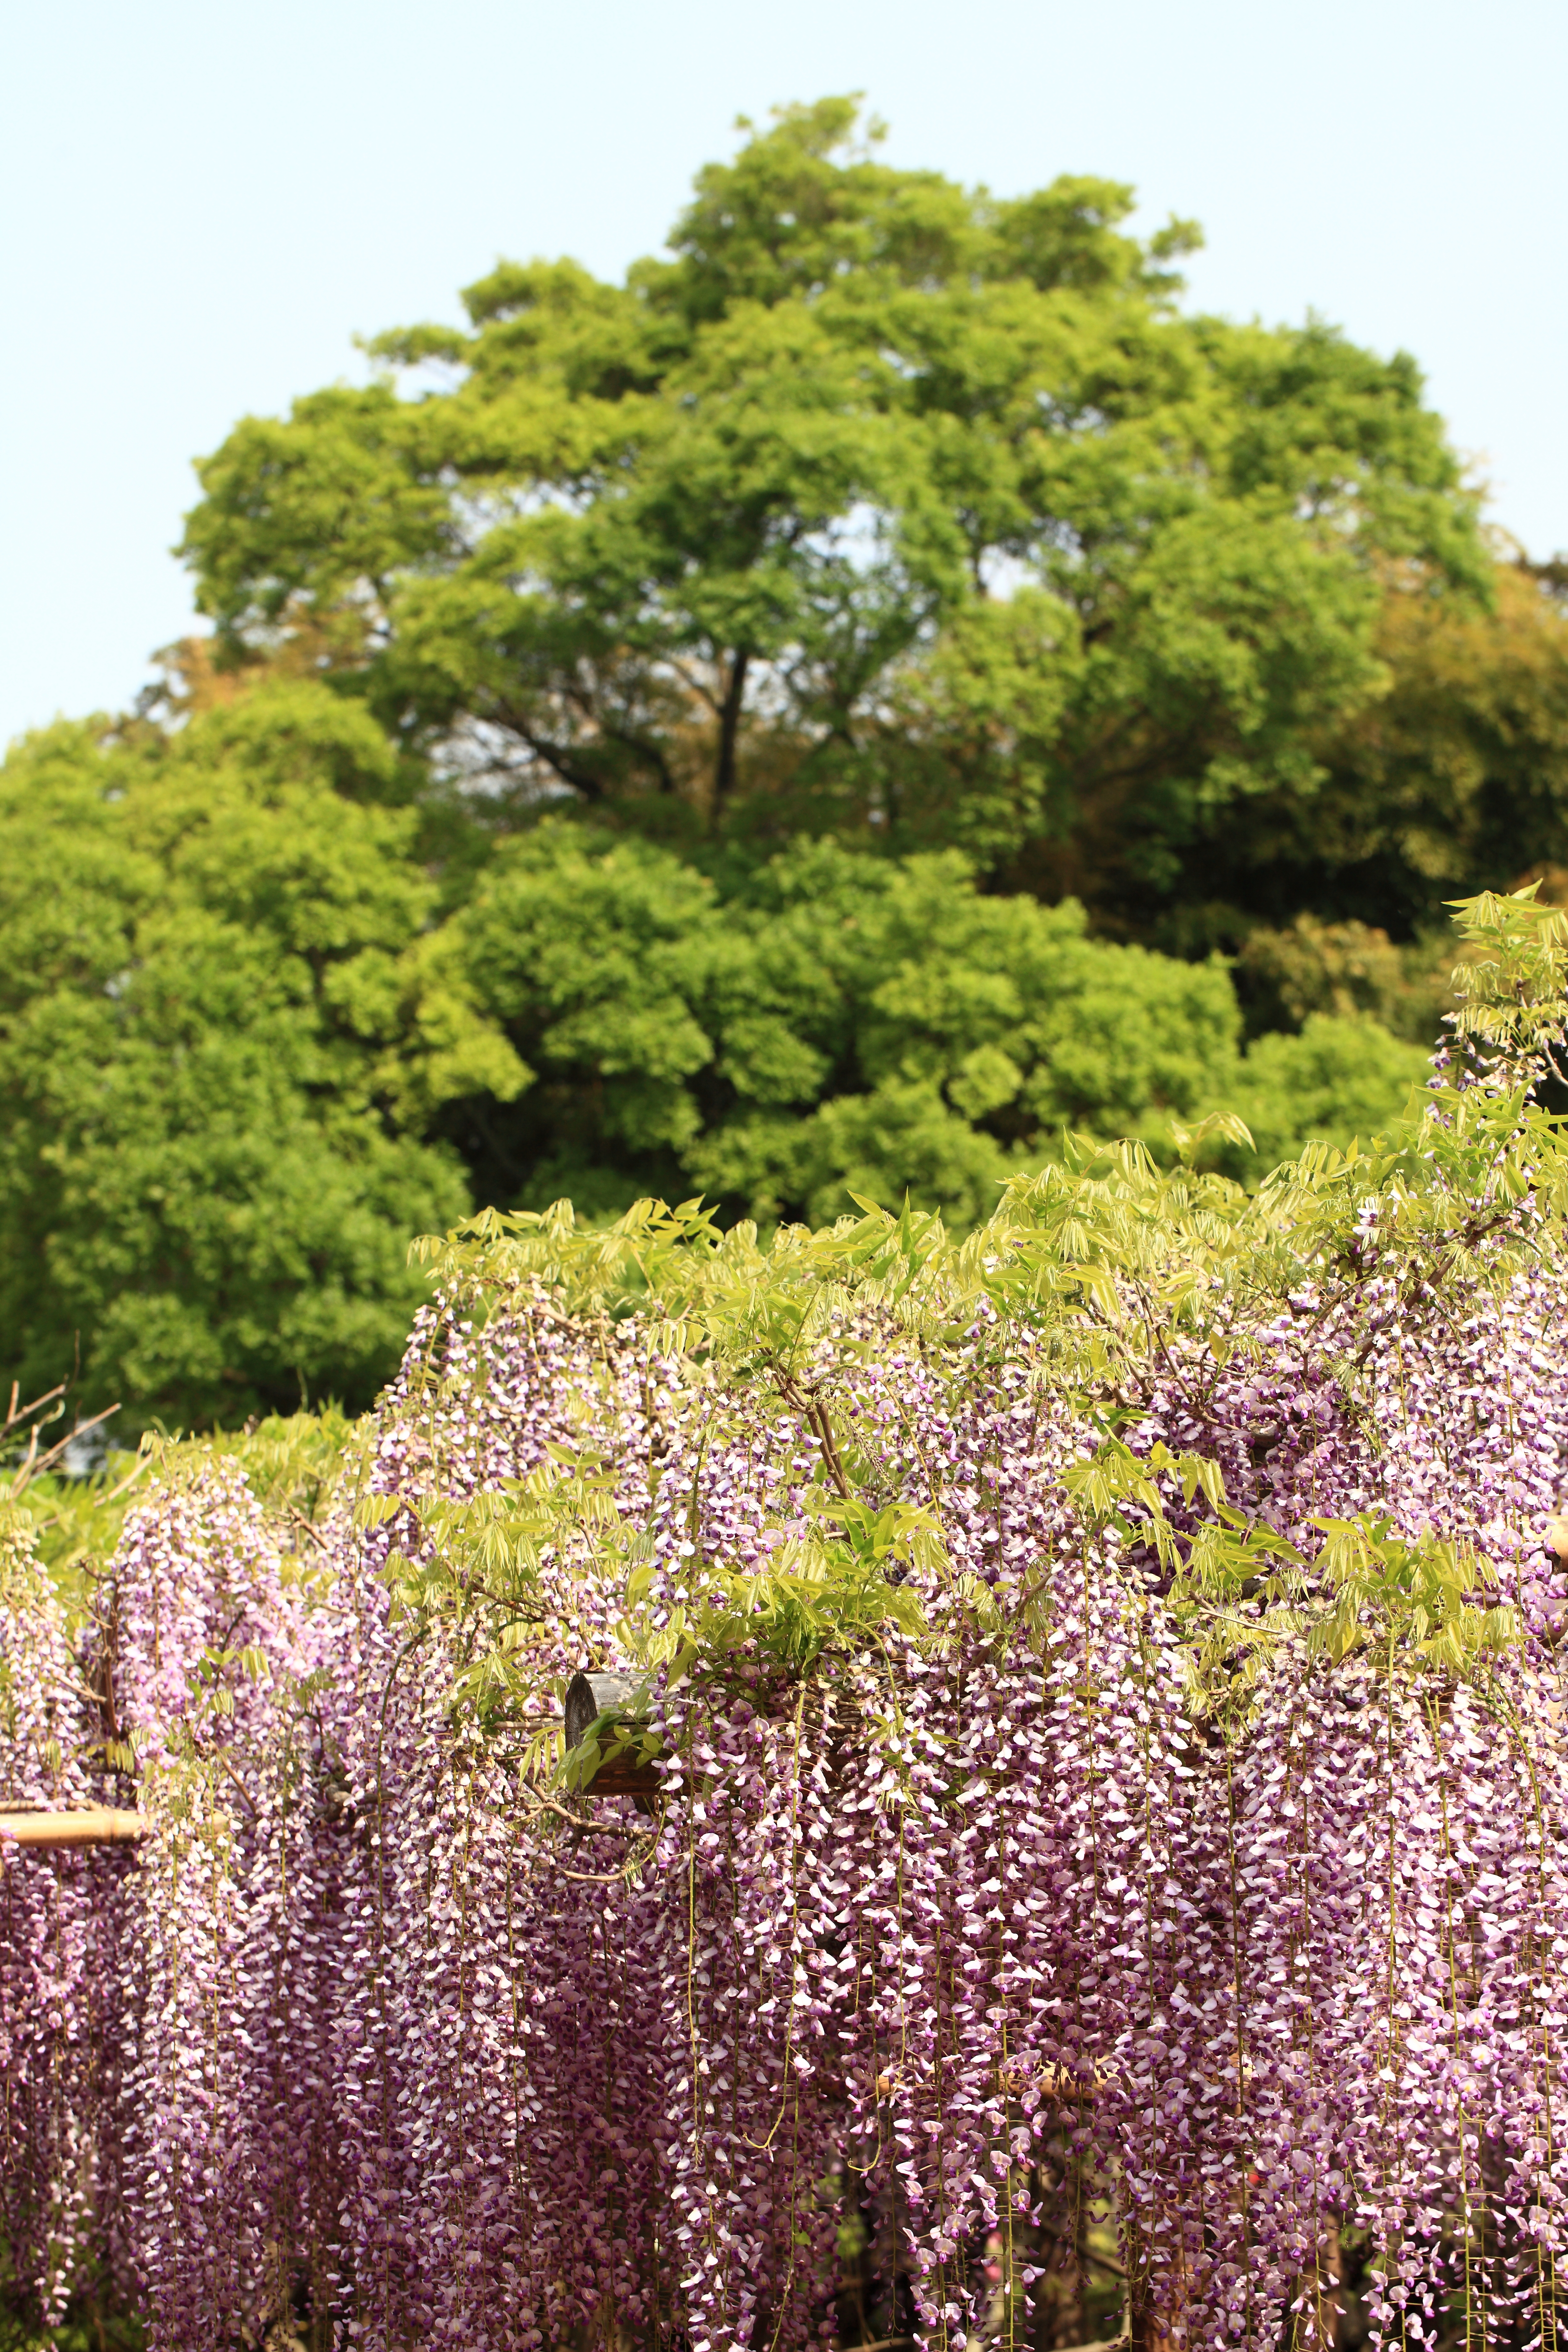
tree, blossom, plant, meadow, flower, high, botany, garden, flora, vegetation, shrub, 5d, hires, woodland, markii, ecosystem, wisteria, hi, res, resolution, saitama, ushijima, kasukabe, floribunda, japanesewisteria, flowering plant, woody plant, land plant